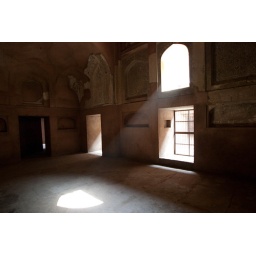
The sun shines through an open window in a building in India.